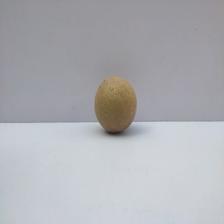
Size: Small